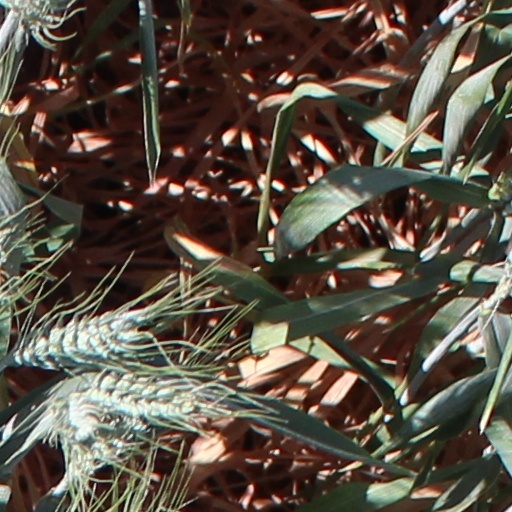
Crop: wheat